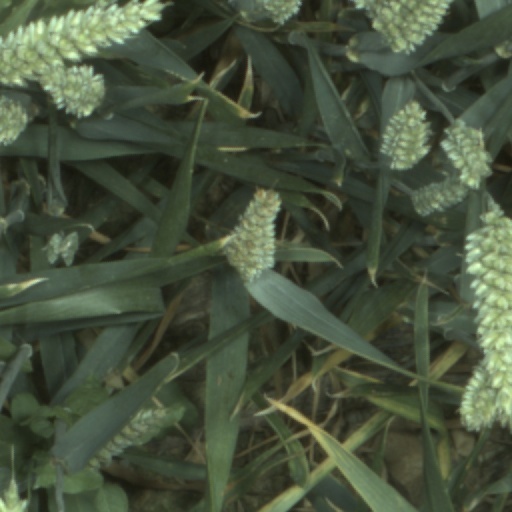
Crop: wheat